Ji Chaoding

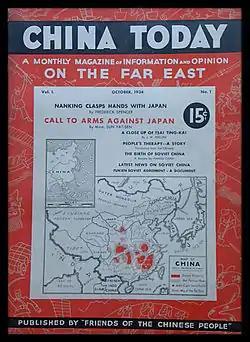
China Today

He became friends with Lu Xun, with whom he shared many progressive views. Ji Gongquan told his son Ji Chaozhu that he then calculated that "if I were to join the 'Preserve the Empire Party' I might lose face. If I were to join the Revolutionary Party I might lose my head. I decided I was wisest to keep both." He became education commissioner in the 1920s for the new Shanxi provincial government of Yan Xishan, but when he was ordered to open fire on student demonstrators, he resigned and moved his family from the capital back to Fenyang. Ji Chaoding had two younger brothers, Ji Chaoli (冀朝理, better known as Chao-Li Chi) and Ji Chaozhu (born 1929), who became a highly placed translator for the Ministry of Foreign Affairs after 1949, and a younger sister, Ji Qing.